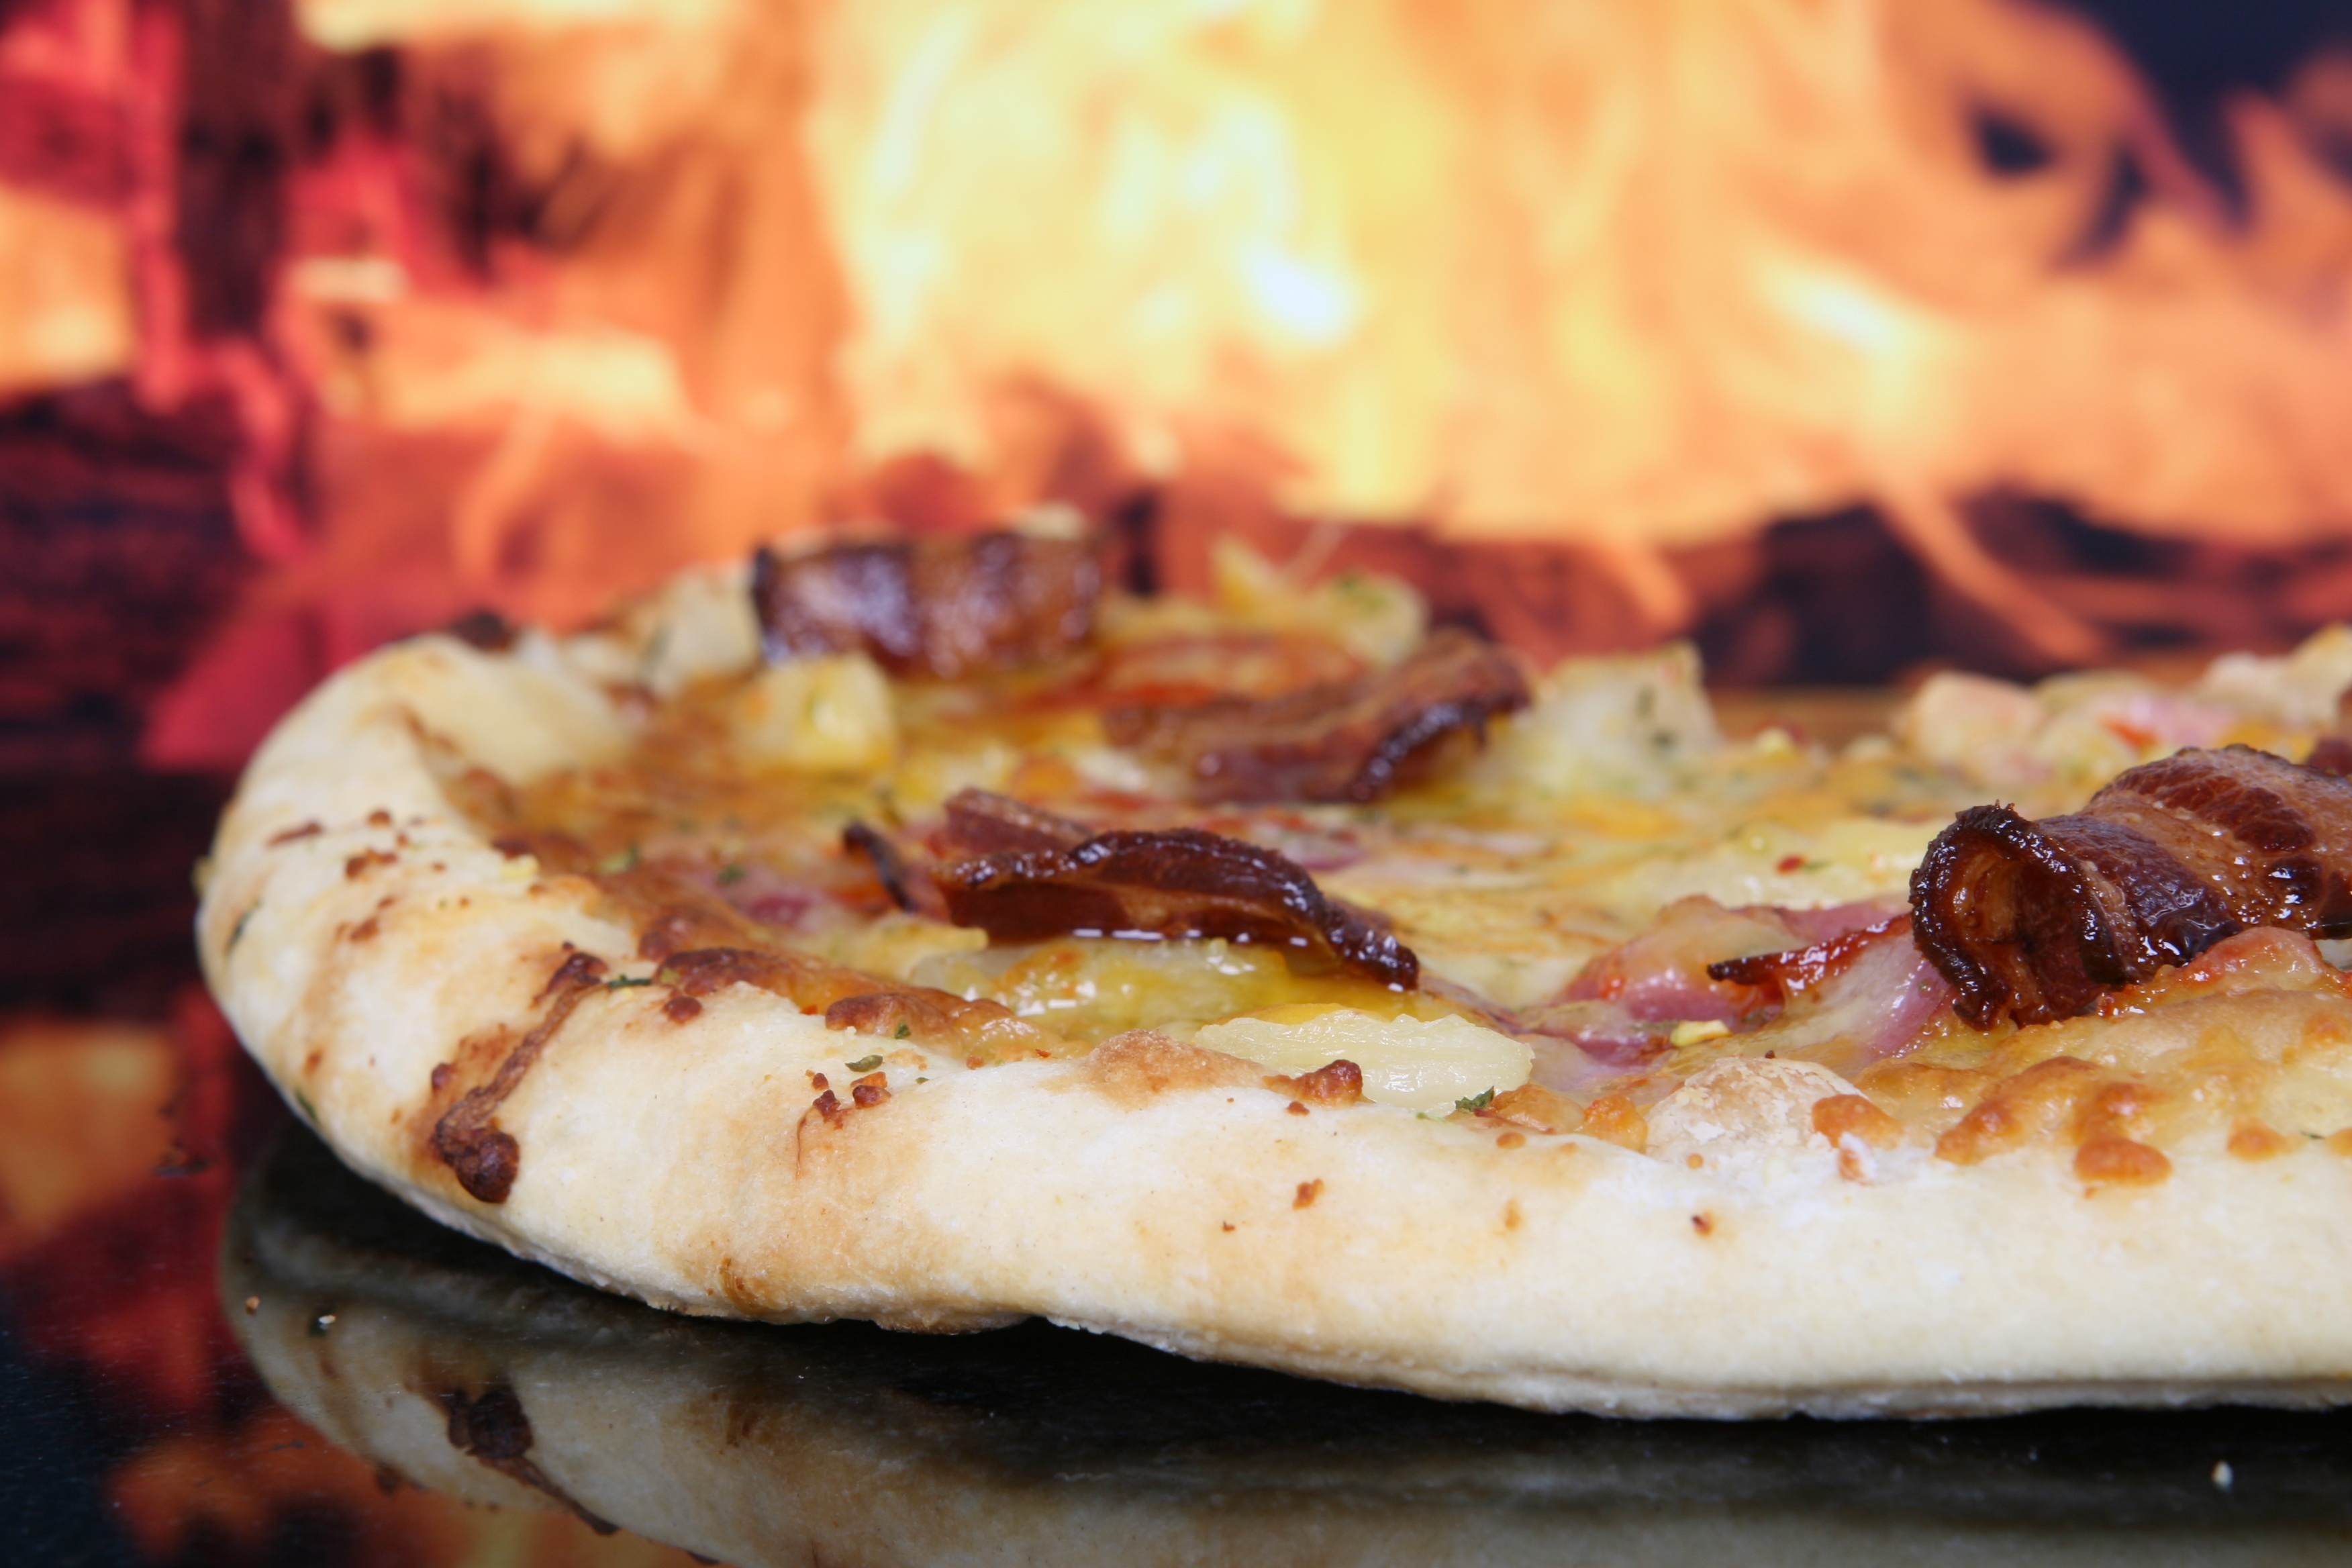
wine, fruit, restaurant, summer, roast, orange, dish, meal, food, reflection, red, cooking, tropical, natural, fresh, bbq, barbeque, fire, weight, yellow, breakfast, baking, healthy, meat, barbecue, cuisine, bread, health, dough, pineapple, pizza, cheese, tomato, pepperoni, bacon, american, nutrition, vegetables, hot, spices, spicy, tomatoes, clay, good, oven, flames, loss, diet, herbs, ham, organic, grilled, italian food, streaky, wholesome